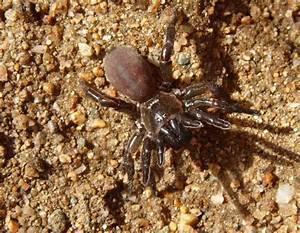
spider